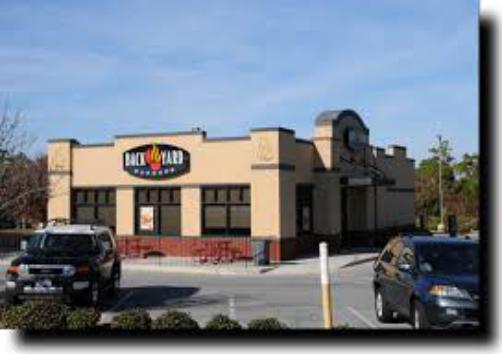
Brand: Back Yard Burgers
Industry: Food